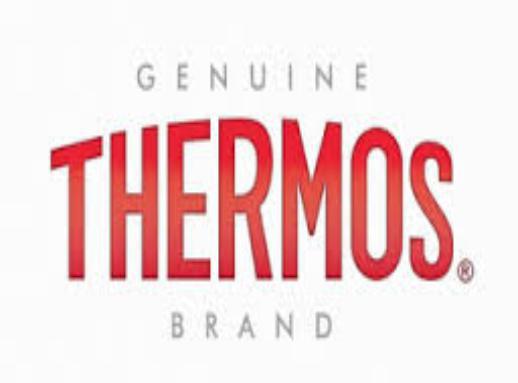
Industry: Necessities